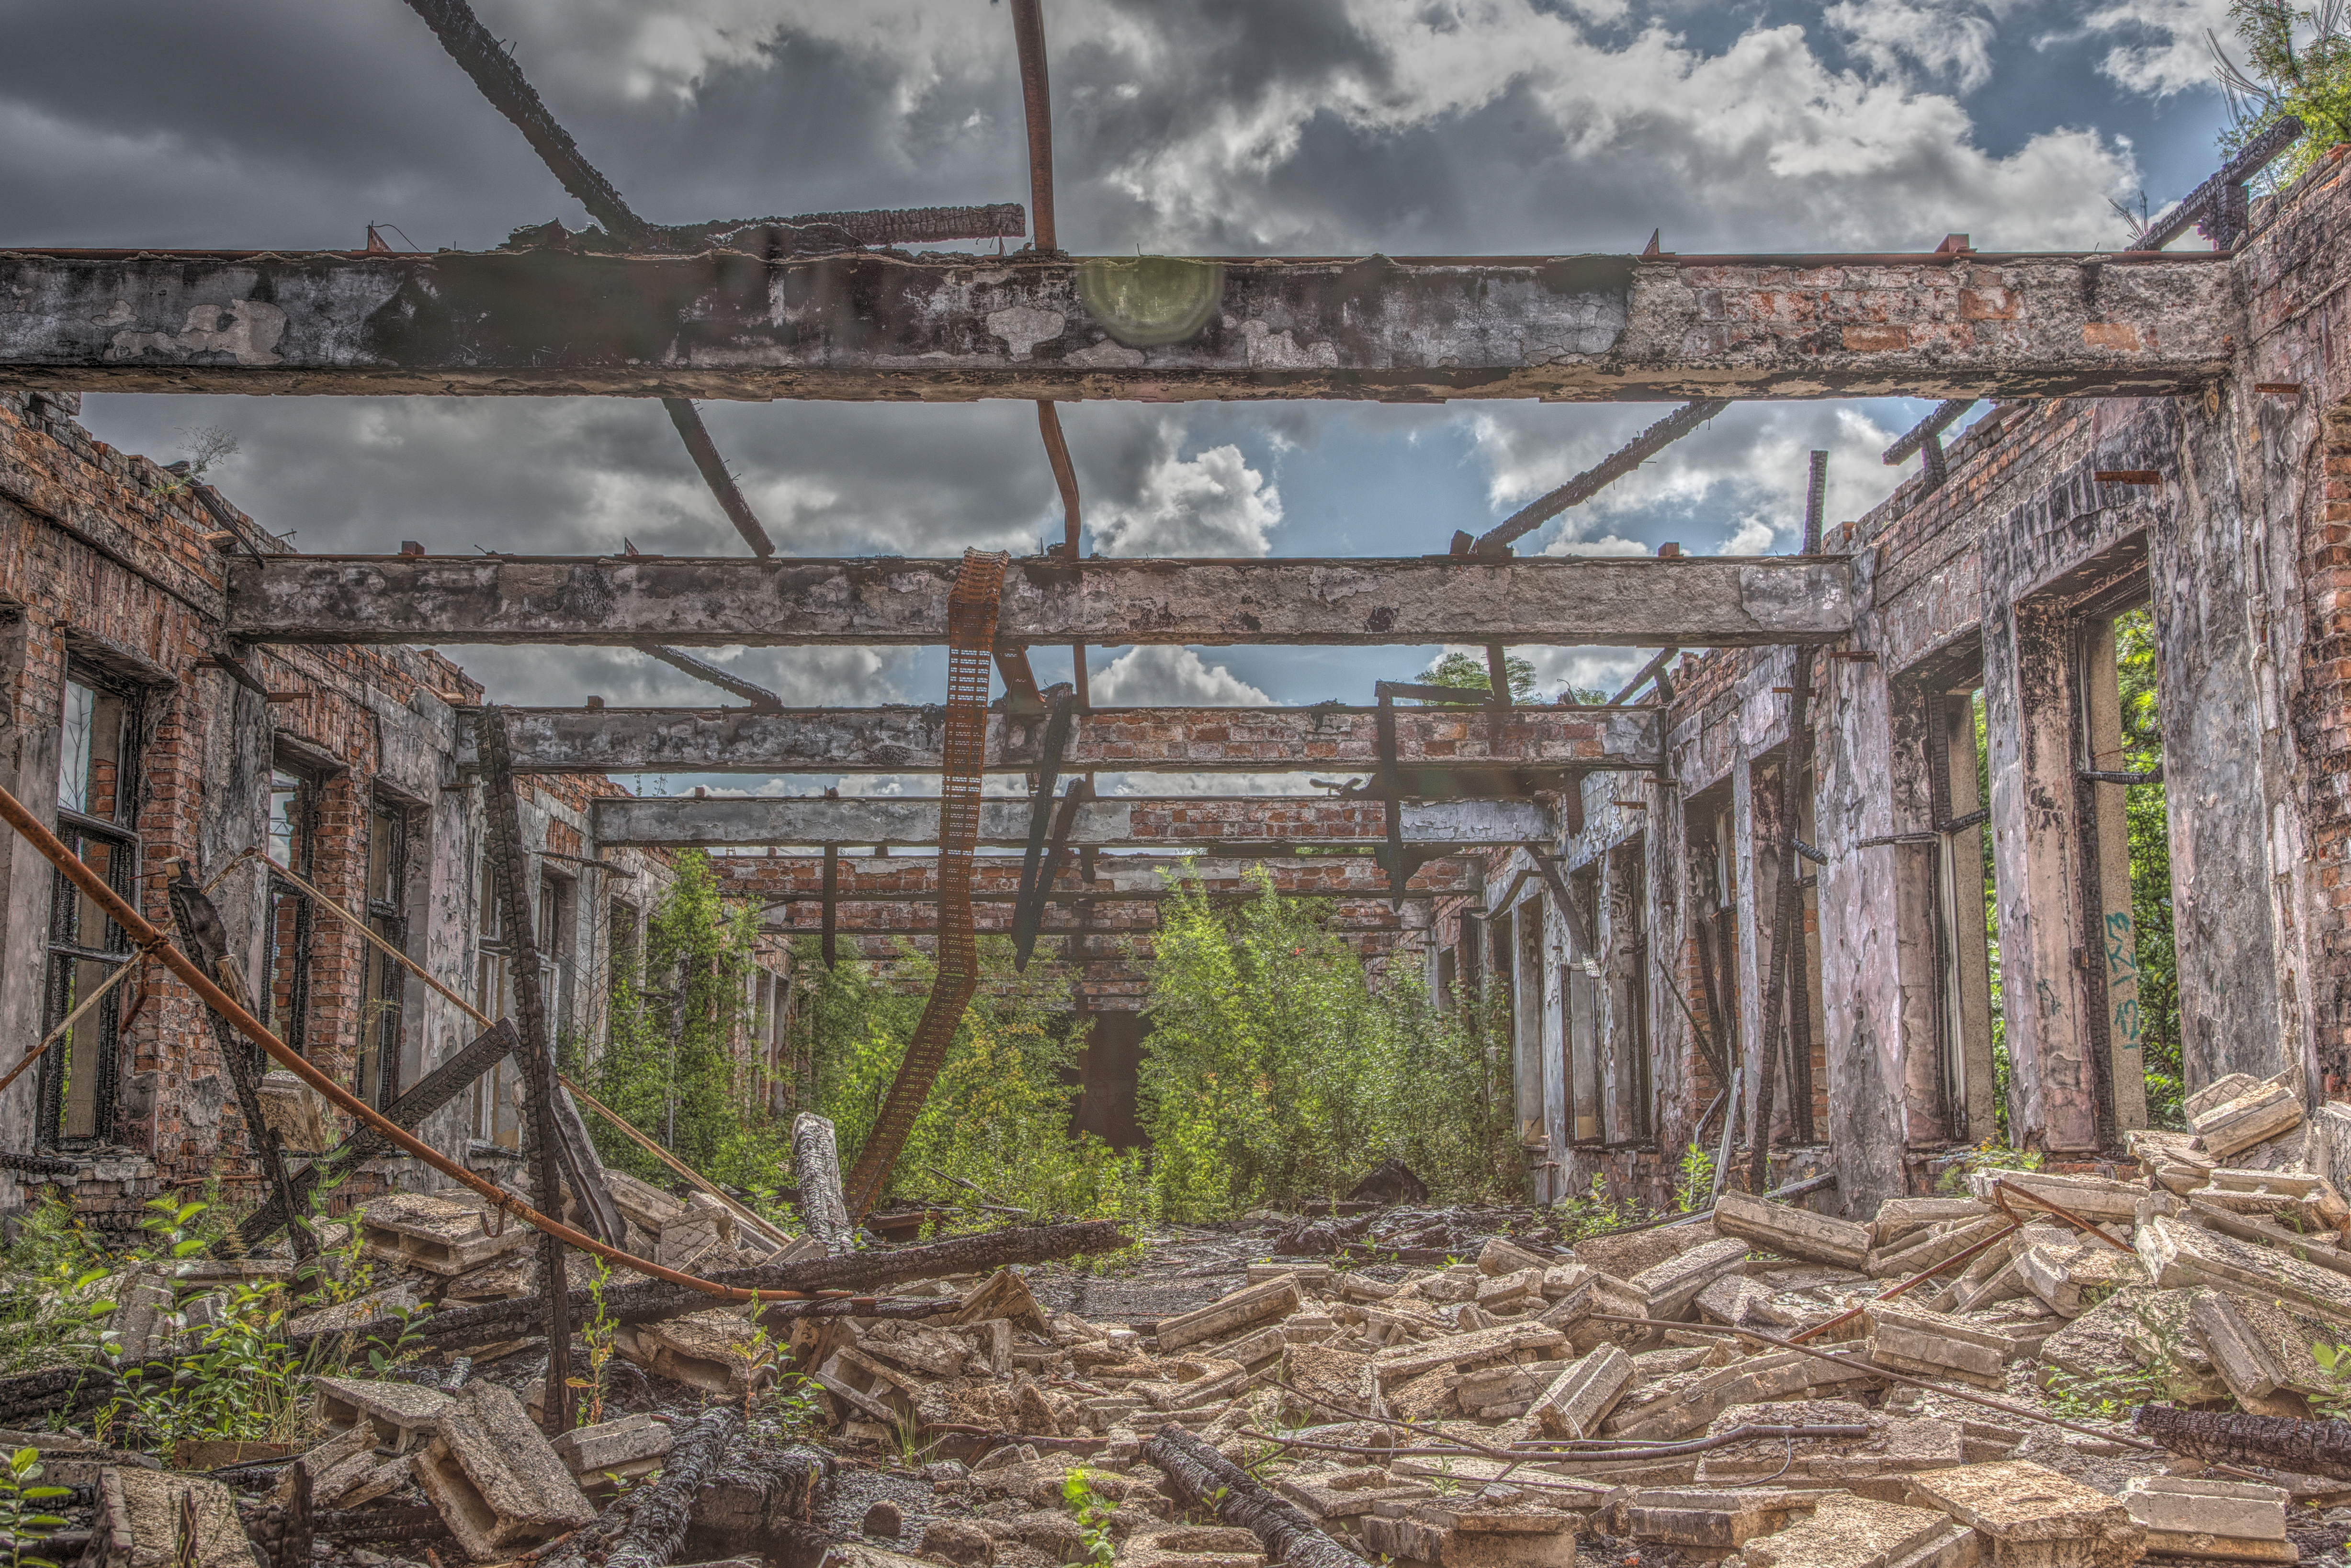
wood, track, photography, wall, range, transport, shack, high, places, creativecommons, hdr, publicdomain, ruins, domain, lost, public, lostplace, jacober, dynamic, surreal, outdoor structure